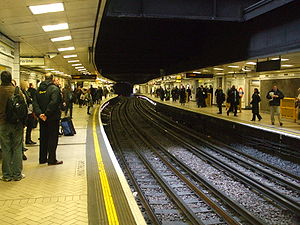
Victoria Station / London Underground / Galleri
Victoria Station, også kendt som London Victoria, er et stationskompleks for både fjerntog og London Underground i det centrale London i bydelen City of Westminster. Den er opkaldt efter den nærliggende Victoria Street og ikke efter Dronning Victoria. Den er den næsttravleste jernbaneterminal i London, kun overgået af Waterloo, og indeholder lufthavnsfaciliteter for passagerer, der rejser med tog til Gatwick Airport. Området omkring stationen er også blevet et vigtigt skiftested for andre transportformer: der er en busstation for lokalbusser i forgården og den nærliggende Victoria Coach Station er en terminal for langtursrutebiler med destinationer i hele nationen. Victoria er i takstzone 1.